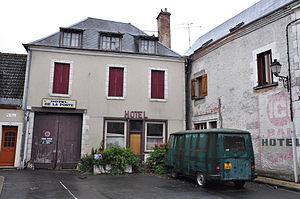
Hotel de la Poste dans la rue Grande à Vatan (Indre, France).
Vatan est une commune française située dans le département de l'Indre, en région Centre-Val de Loire. Elle est labellisée Village étape depuis 1997.